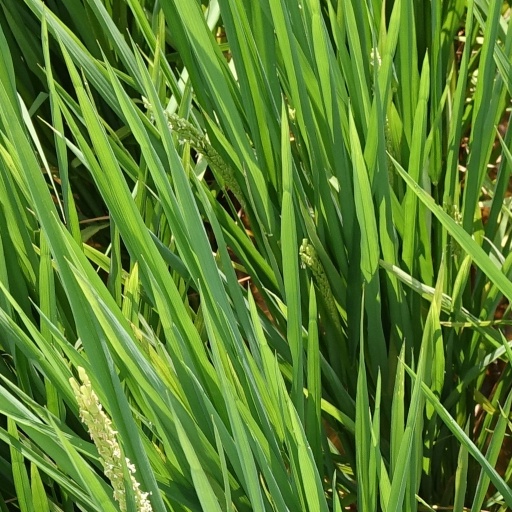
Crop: rice